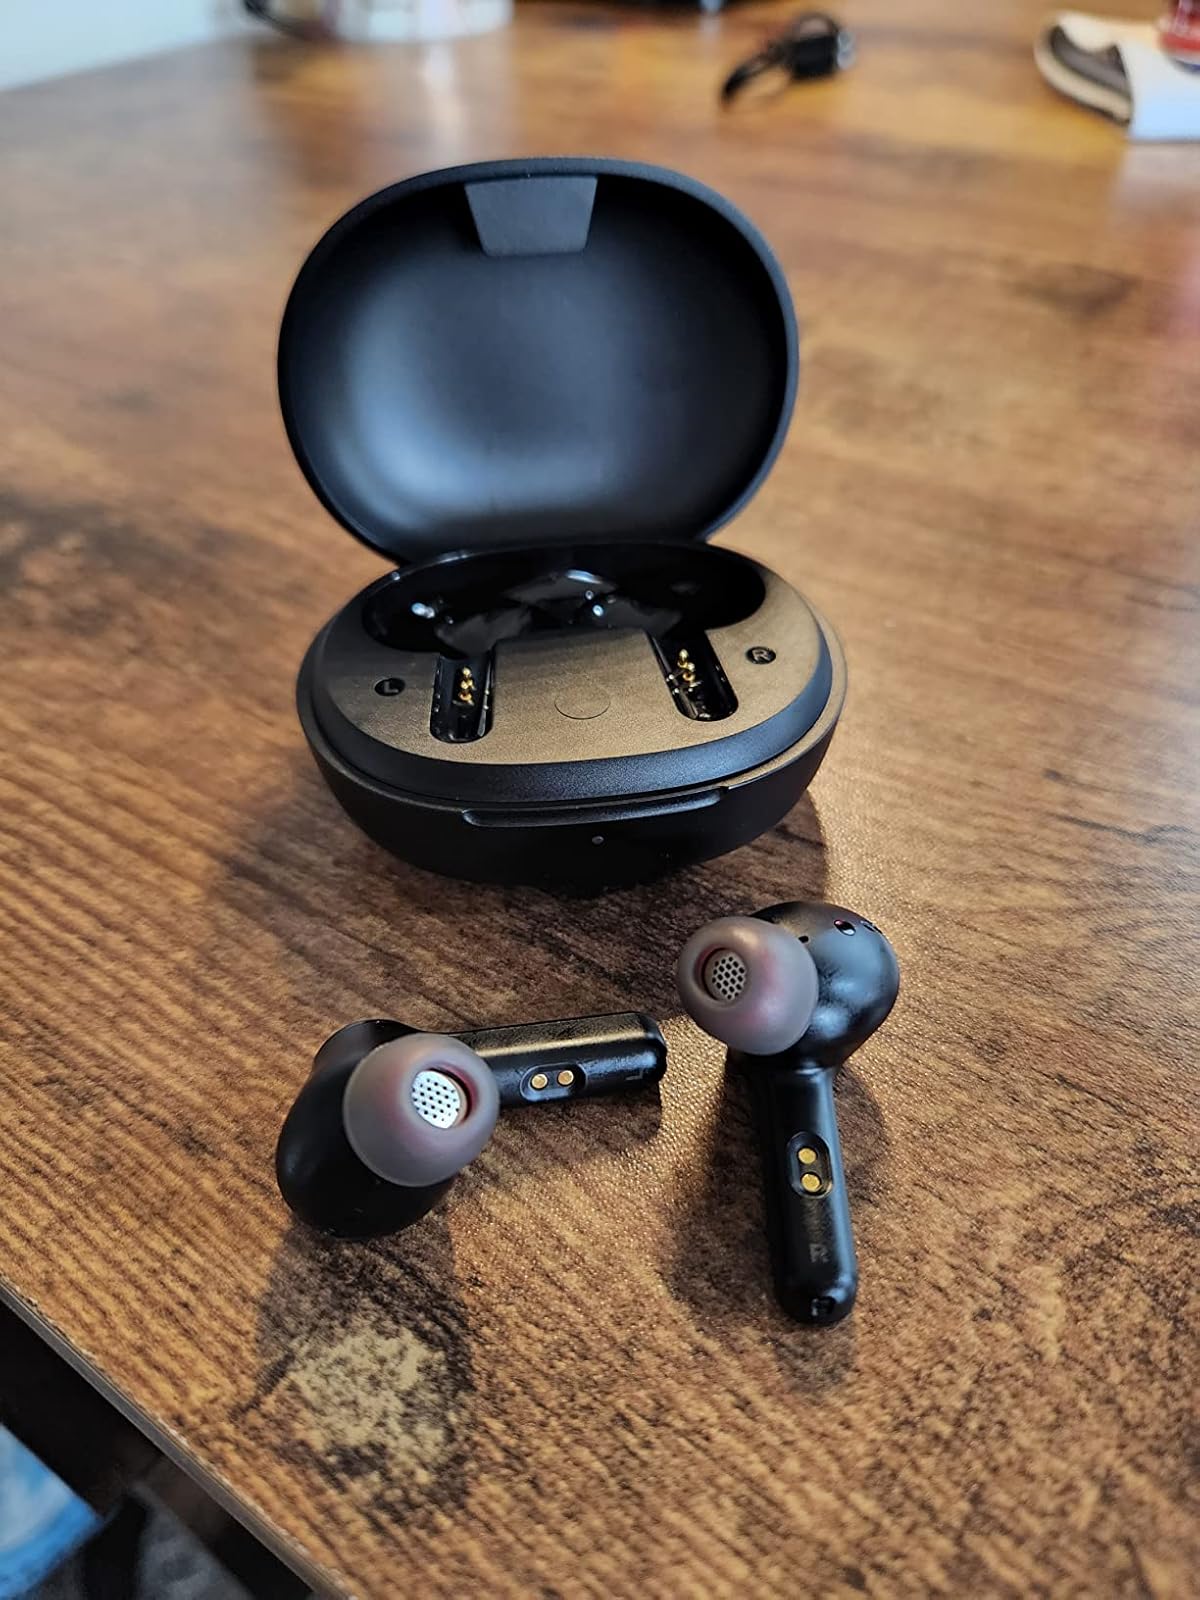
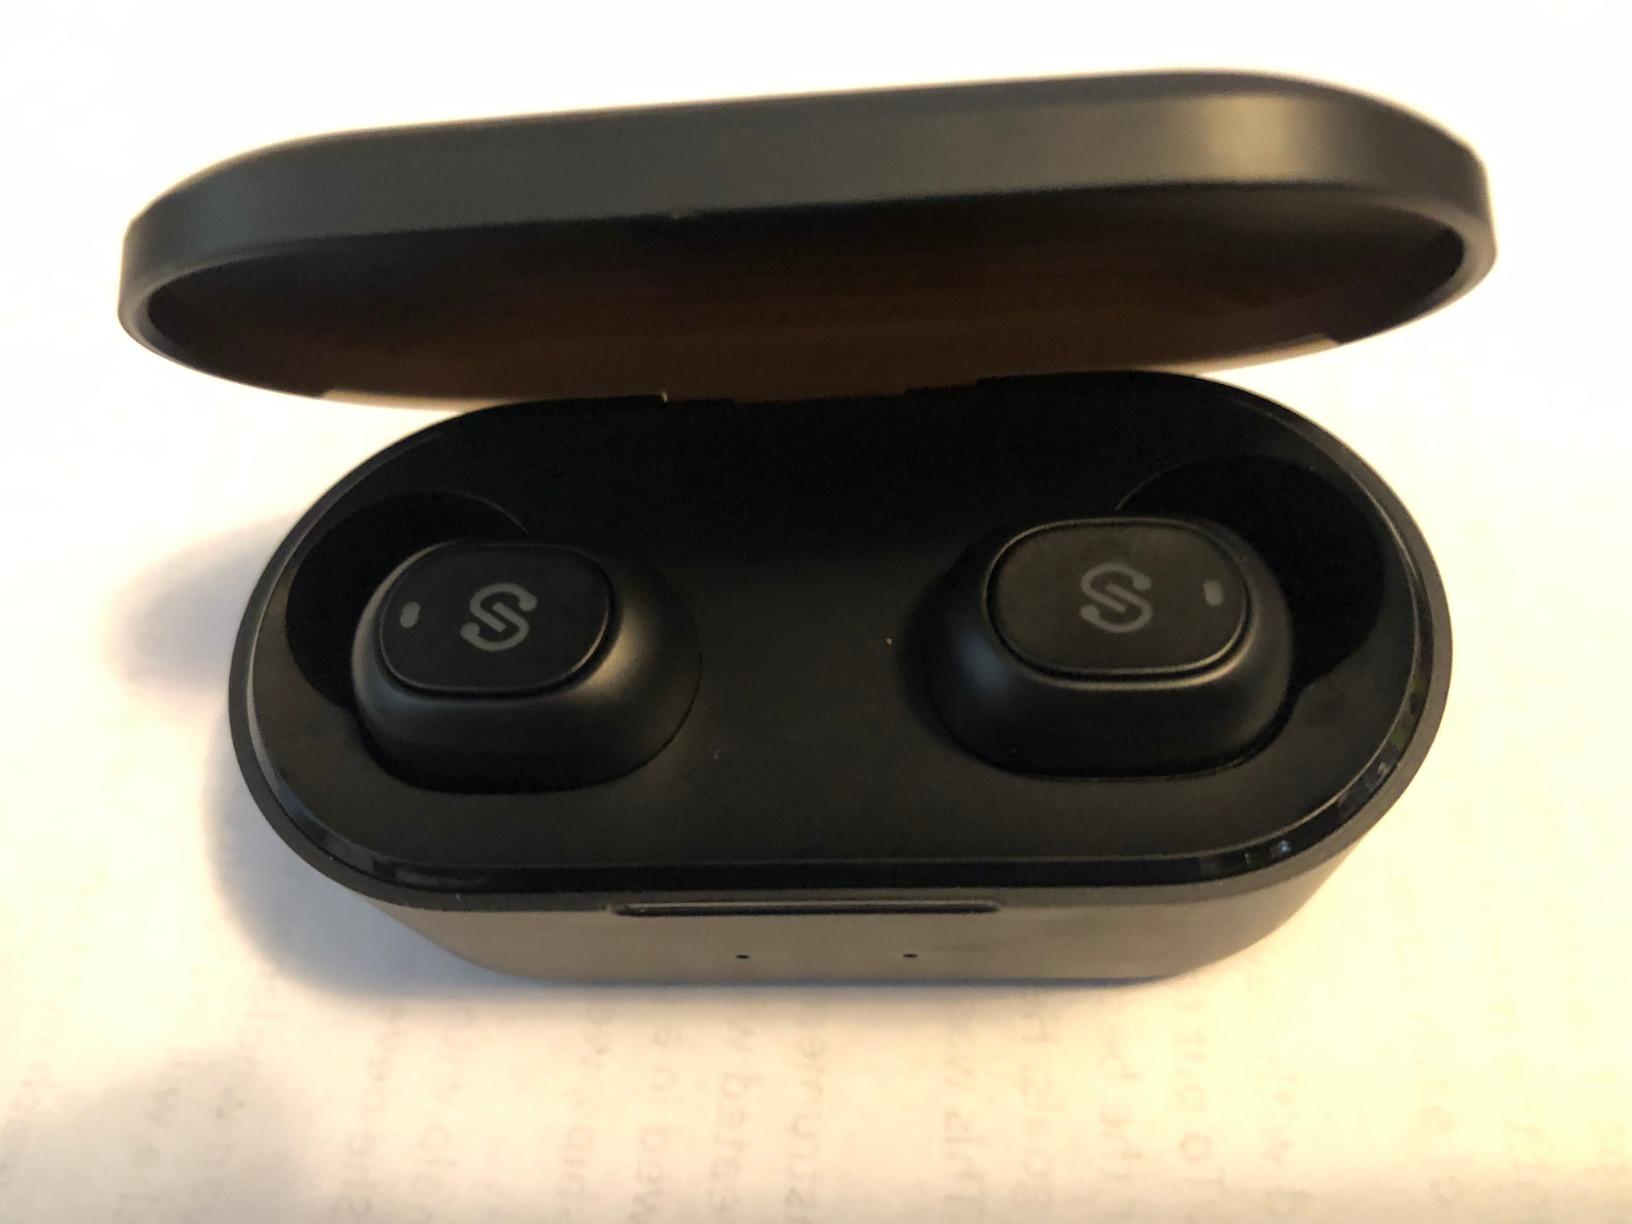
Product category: earbuds
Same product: no